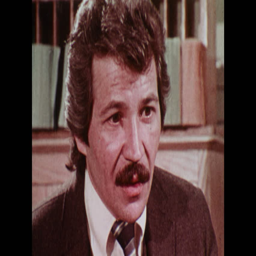
1970s : person reads a book and discusses it with another man at a desk in an office